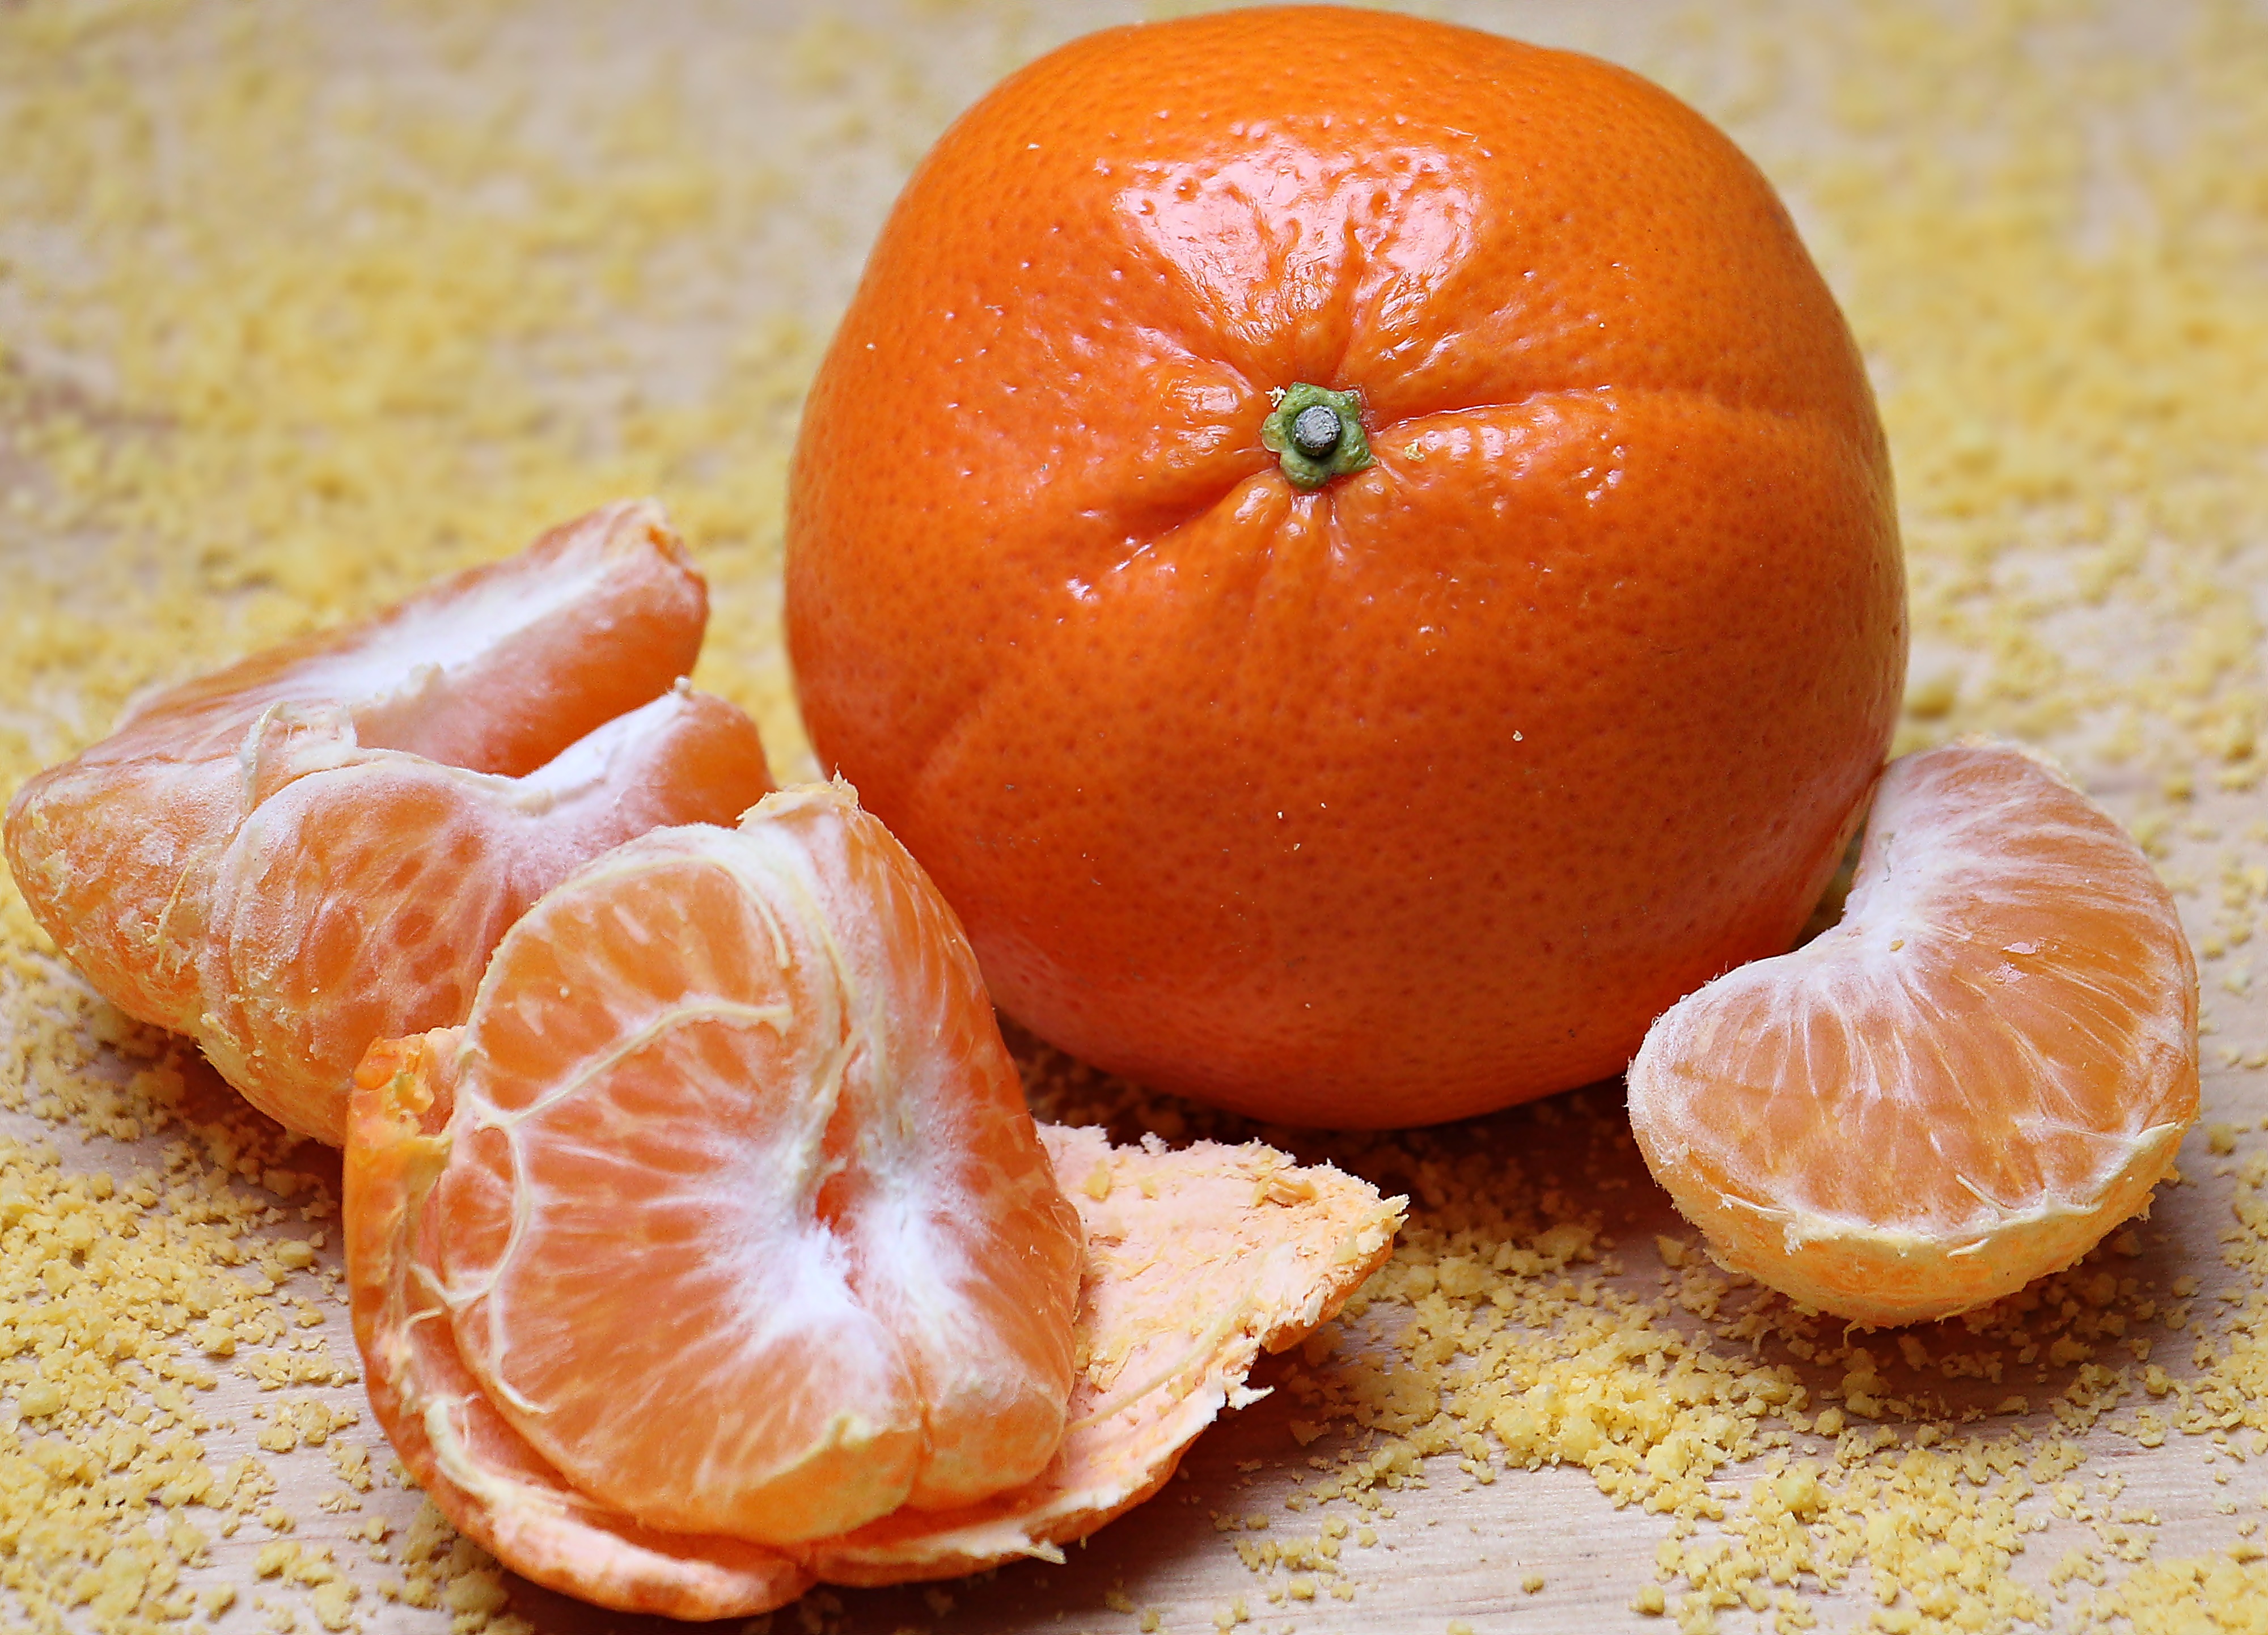
plant, fruit, sweet, ripe, feed, orange, food, produce, tropical, juicy, healthy, eat, delicious, map, grapefruit, background image, background, nutrition, tasty, tangerine, vegetarian, calabaza, clementine, diet, vitamins, frisch, greeting, greeting card, bless you, citrus, seedless, bio, flowering plant, tangerines, clementines, citrus fruit, vitamin c, fruit salad, satsuma orange, bitter orange, mandarin orange, land plant, tangelo